Naalaya Seidhi

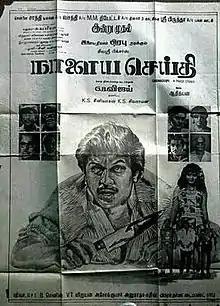
Poster

Naalaya Seidhi is a 1992 Indian Tamil-language action thriller film, directed by G. B. Vijay in his debut and produced by K. S. Srinivasan and K. S. Shivaraman. The film stars Prabhu, Khushbu, Goundamani and Senthil. It was released on 14 August 1992.